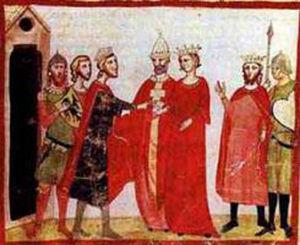
Cette page concerne l'année 1225 du calendrier julien.